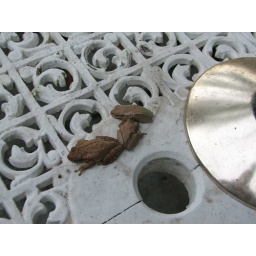
they used to be under the ash tray on the right but I put the pot on the table and they moved in there!